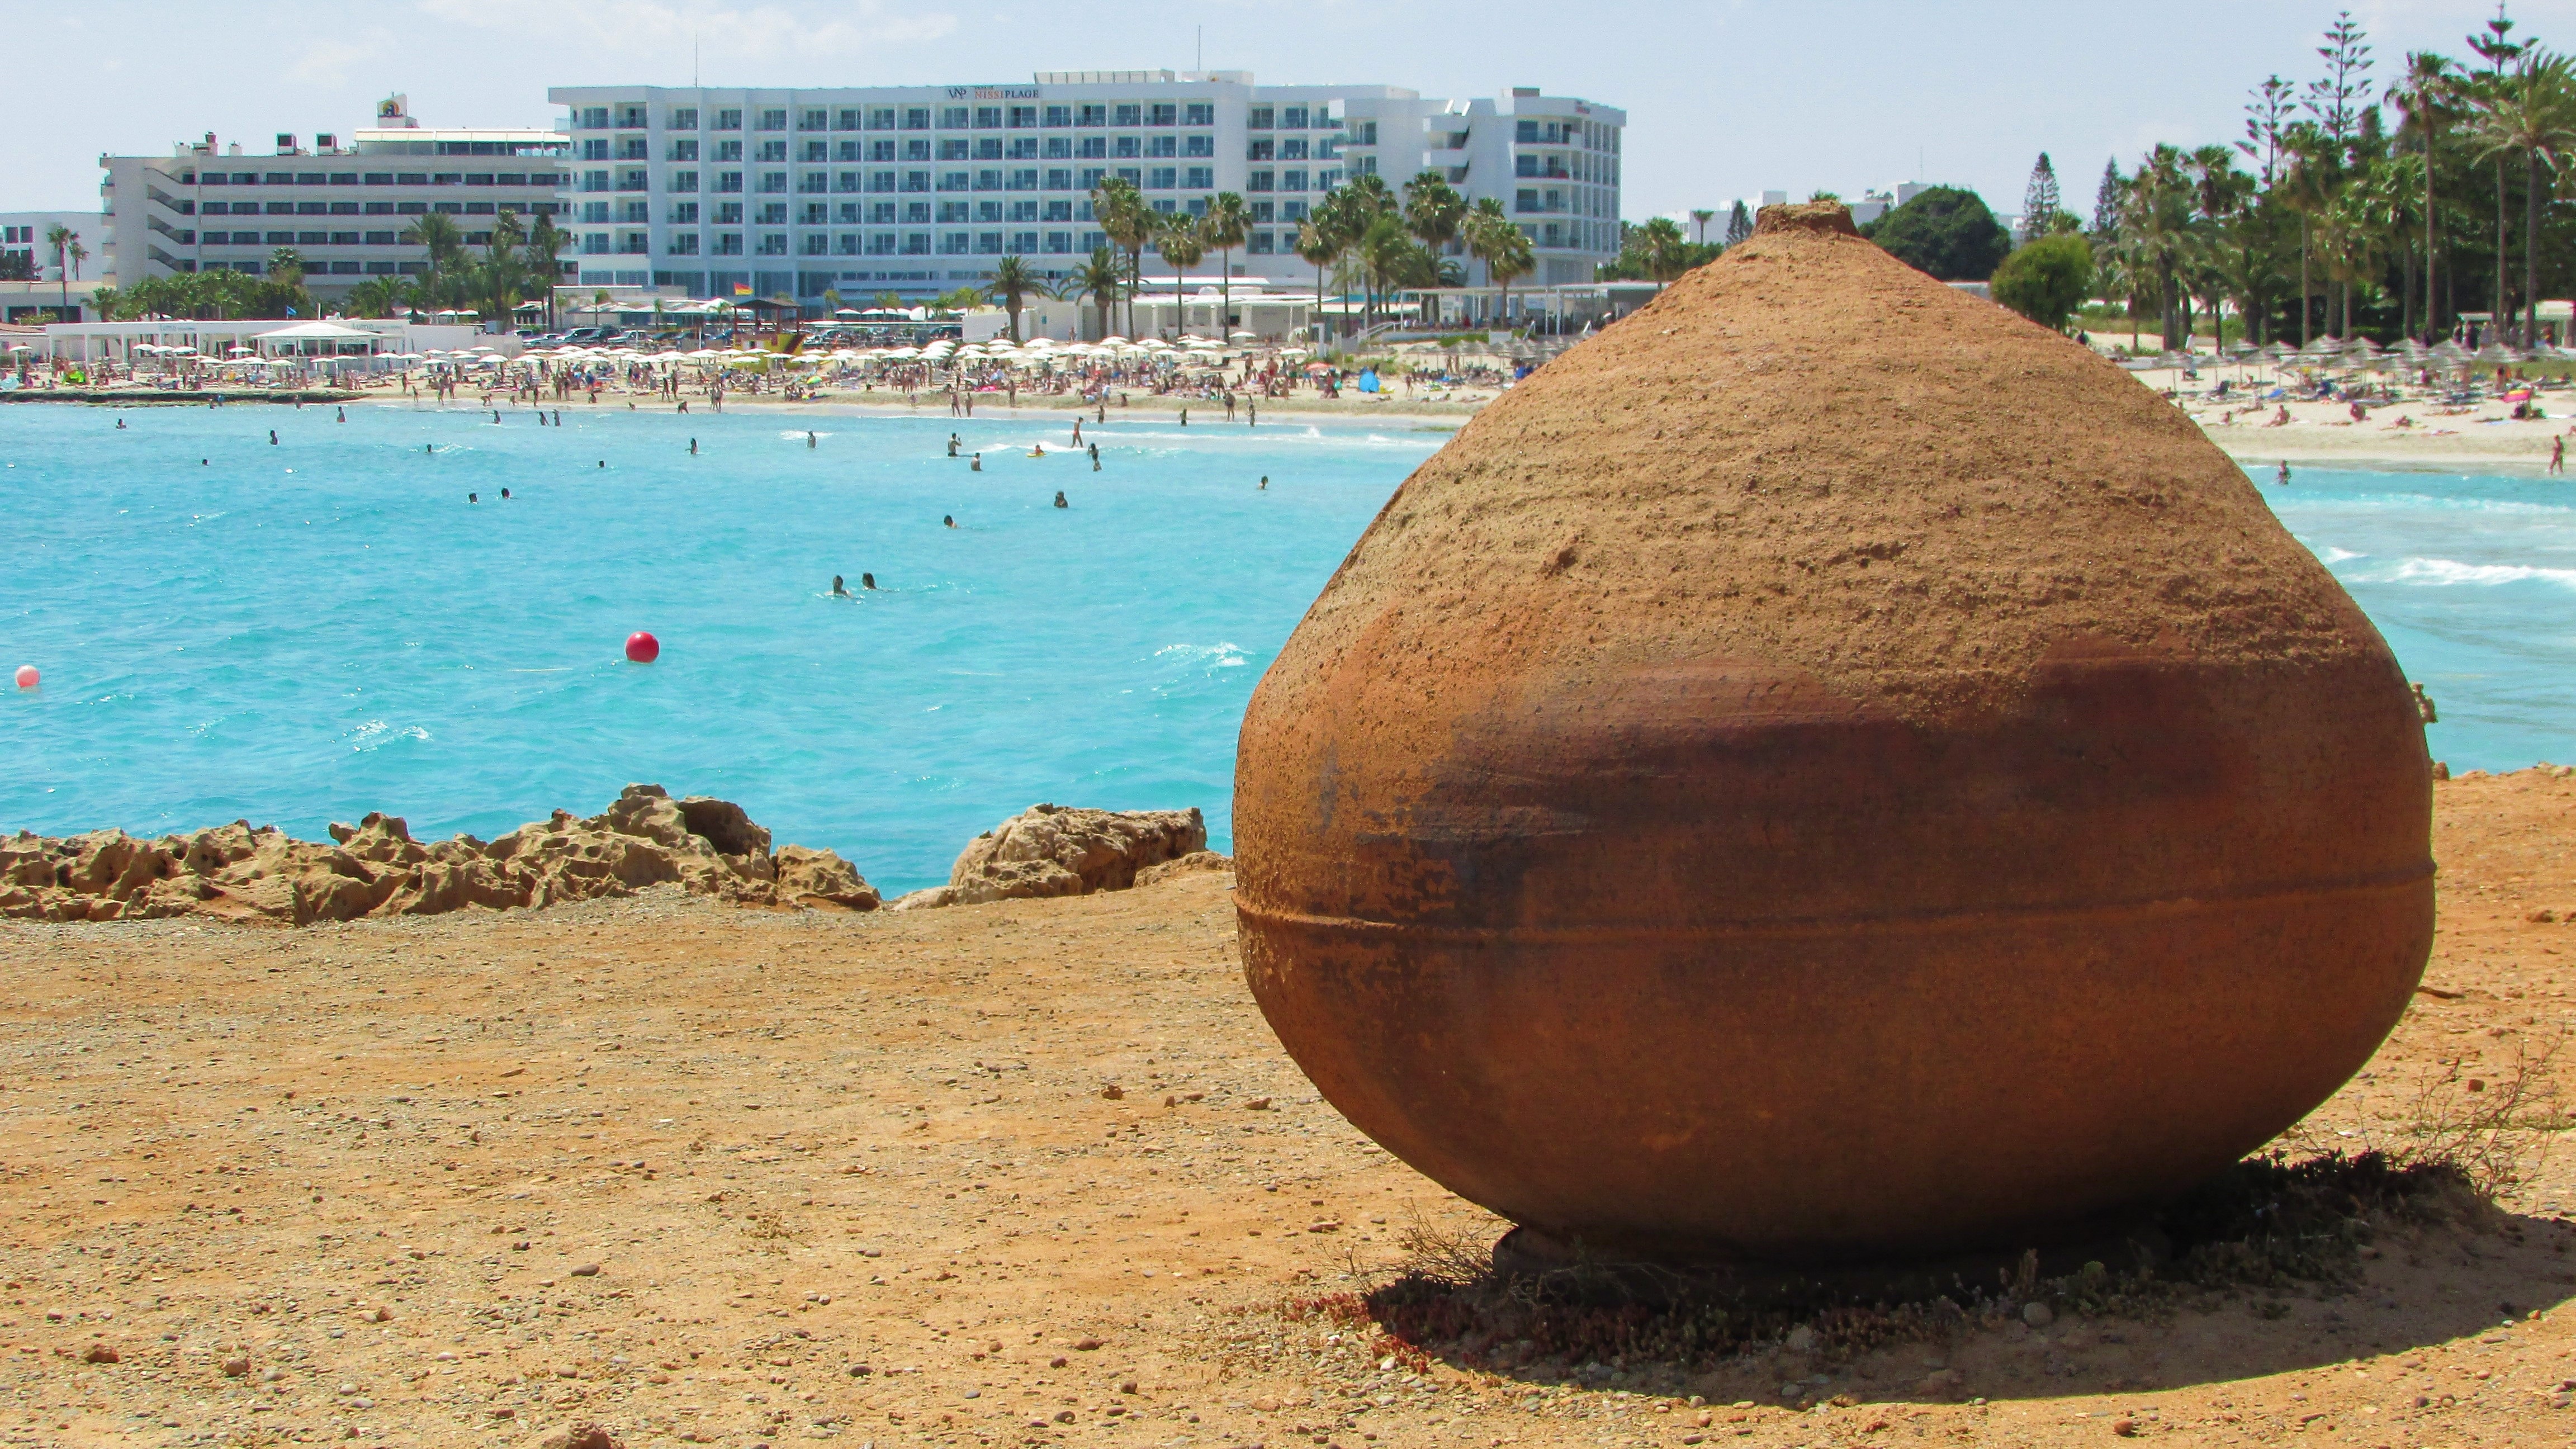
beach, sea, coast, sand, rock, shore, vacation, decoration, ceramic, pottery, body of water, container, traditional, cyprus, ayia napa